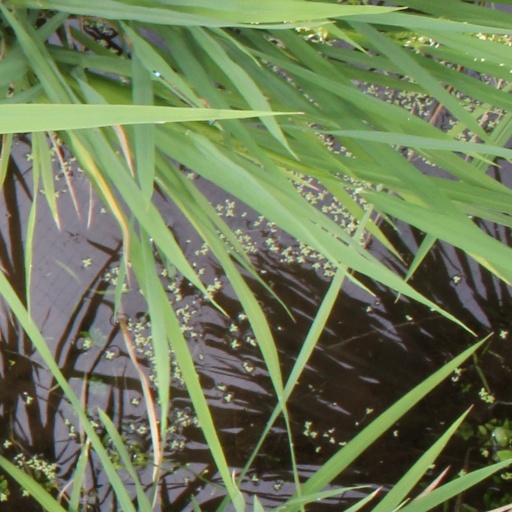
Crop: rice